Climate change in Colorado

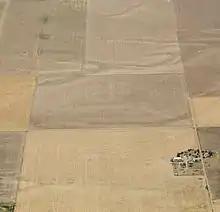
Drought-affected fields near Strasburg, 2012

"Throughout the West, much of the water needed for agriculture, public supplies, and other uses comes from mountain snowpack, which melts in spring and summer and runs off into rivers and fills reservoirs. Over the past 50 years, snow has been melting earlier in the year, and more late-winter precipitation has been falling as rain instead of snow. Thus, water drains from the mountains earlier in the year. In many cases, dams capture the meltwater and retain it for use later in the year. But upstream of these dams, less water is available during droughts for ecosystems, fish, water-based recreation, and landowners who draw water directly from a flowing river".